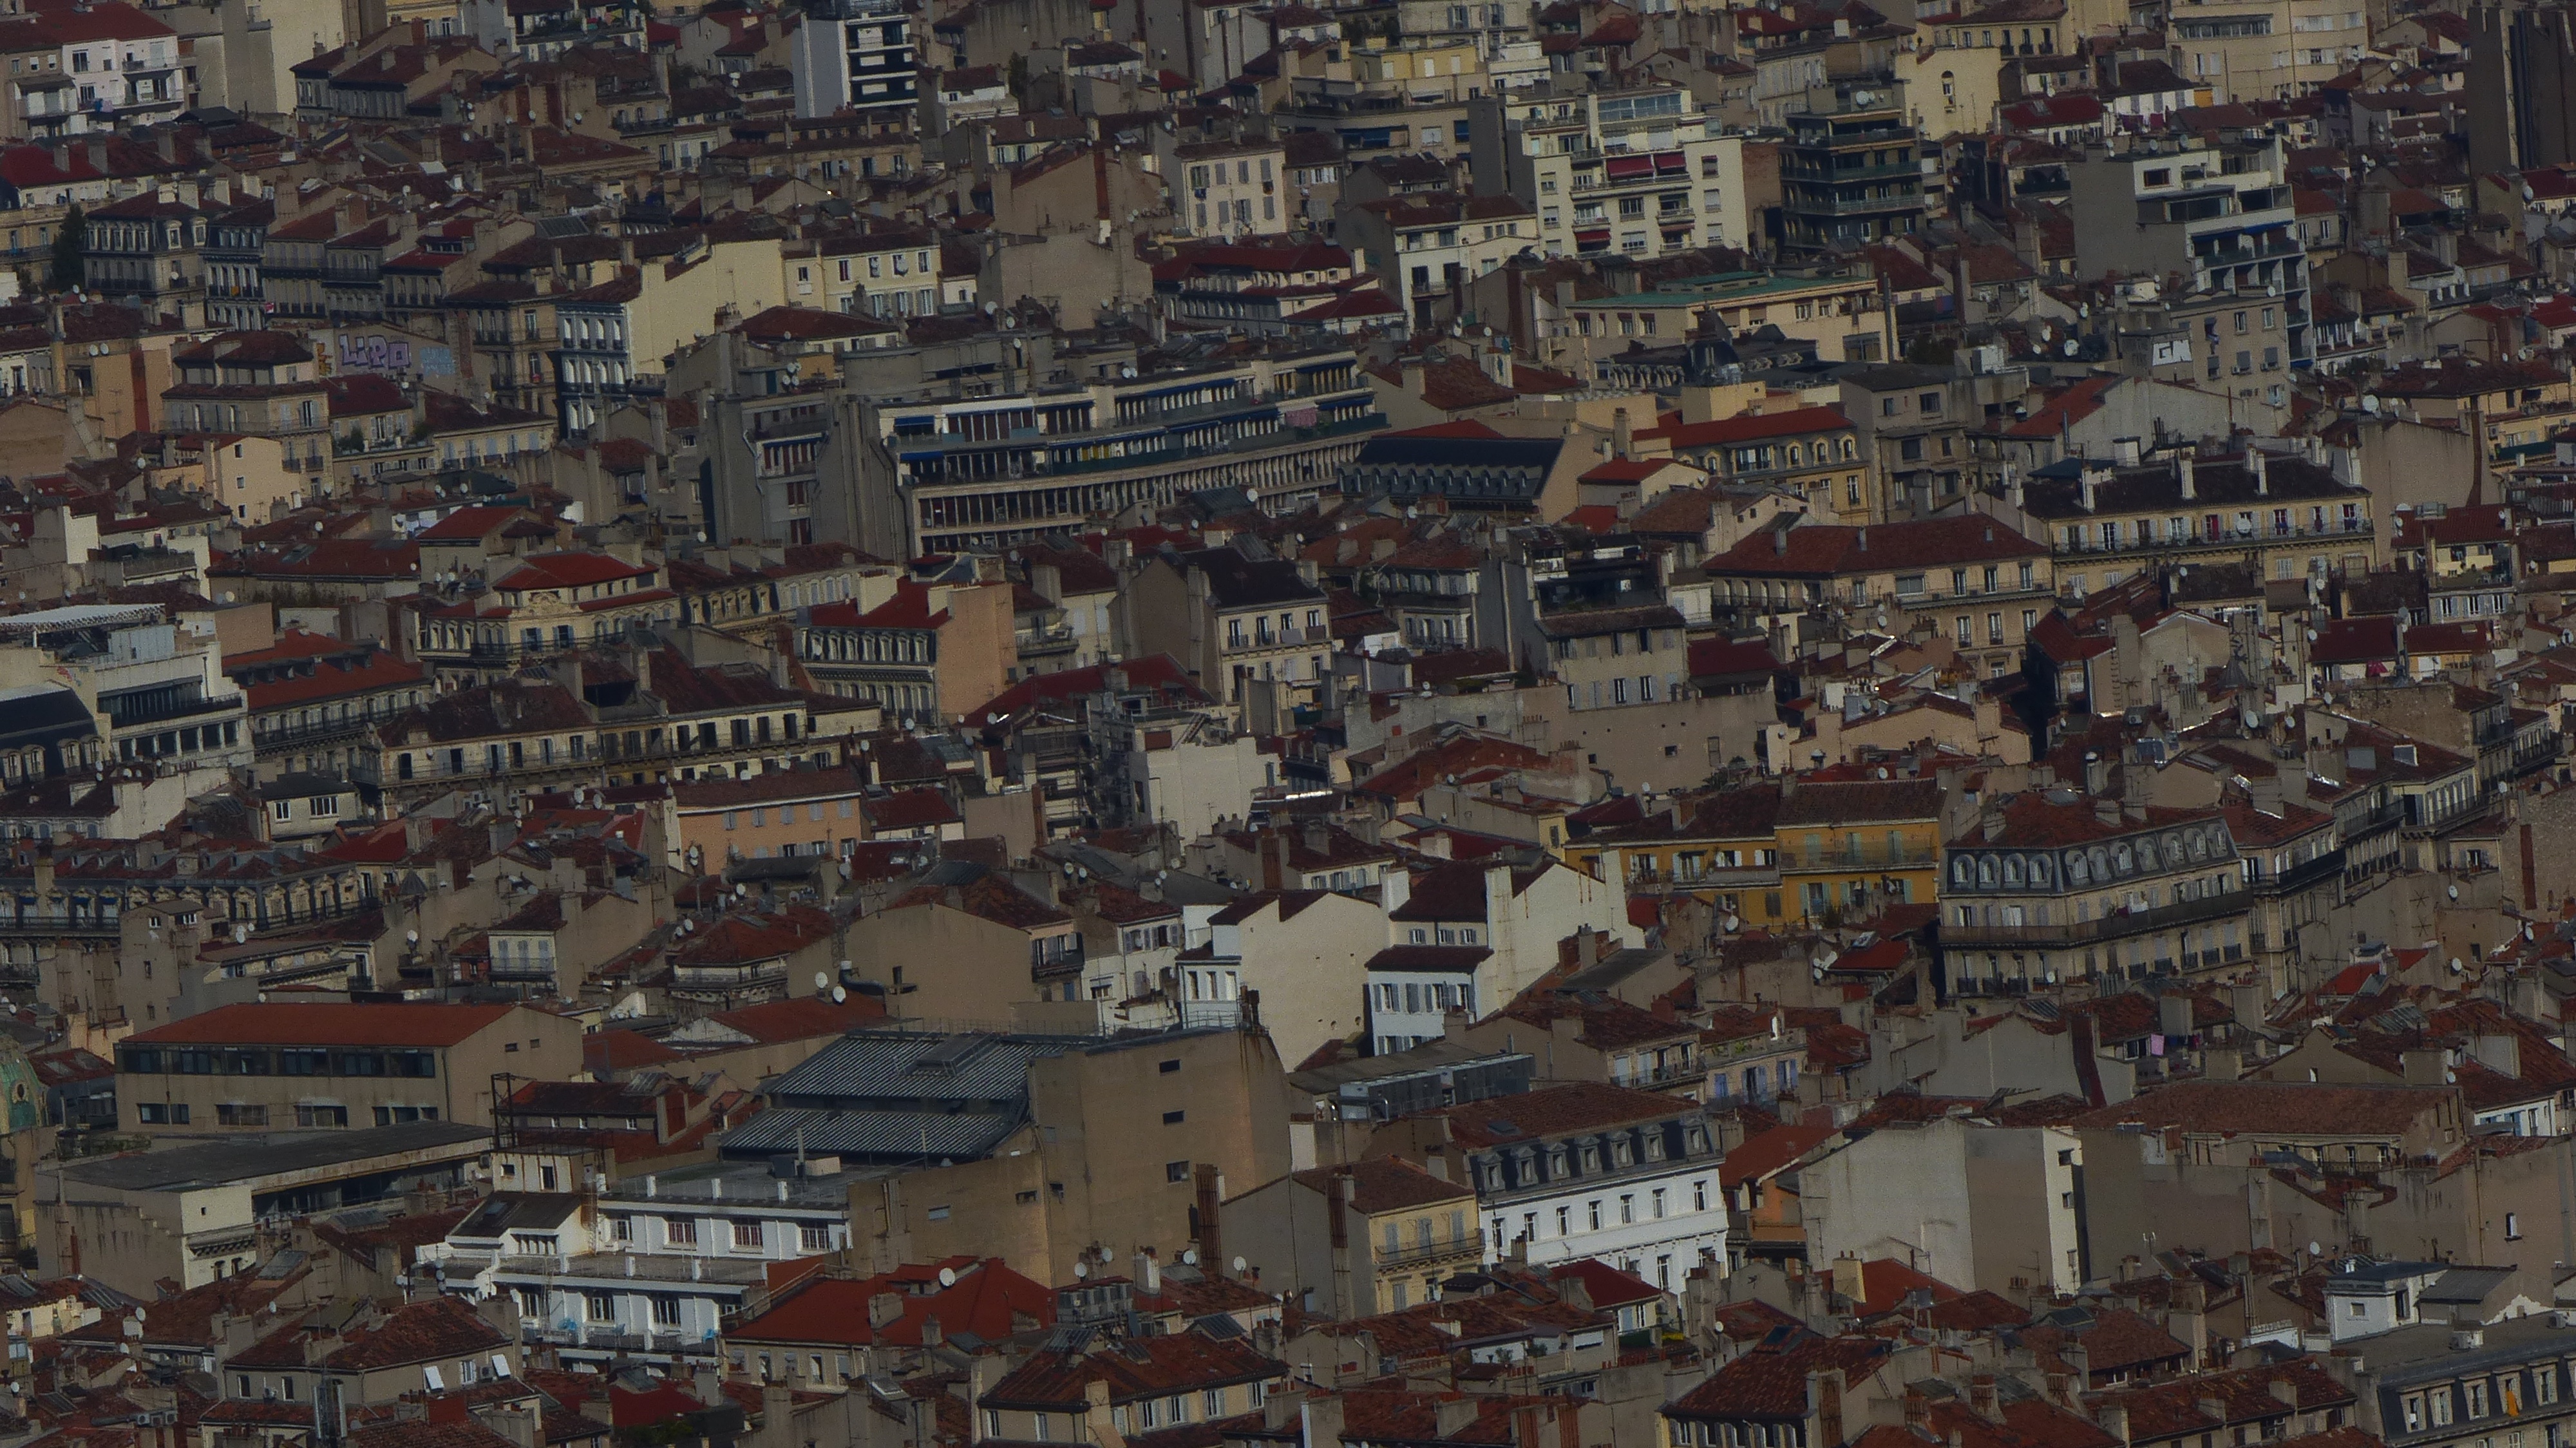
skyline, photography, town, city, cityscape, panorama, downtown, suburb, metropolis, neighbourhood, bird's eye view, aerial photography, urban area, residential area, human settlement, metropolitan area